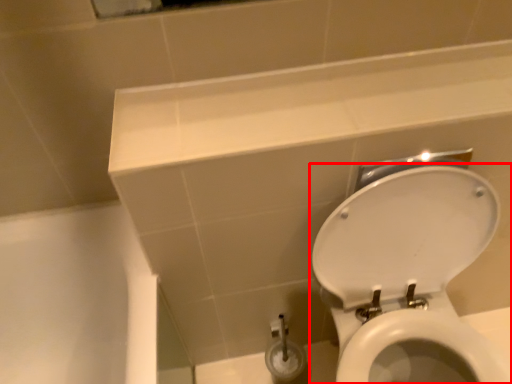
Question: From the image's perspective, where is toilet (annotated by the red box) located relative to ledge? Select from the following
(A) below
(B) above
Answer: A